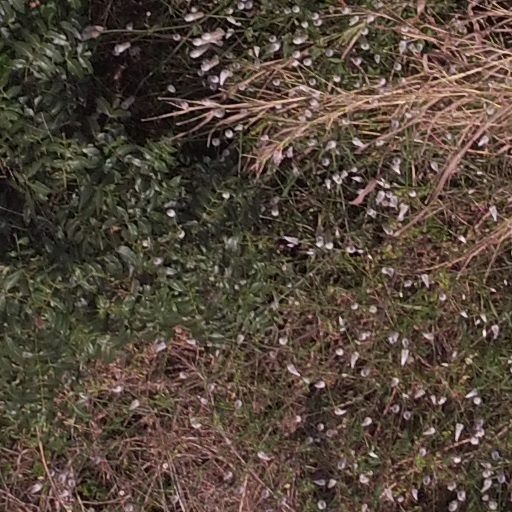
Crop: maize; corn